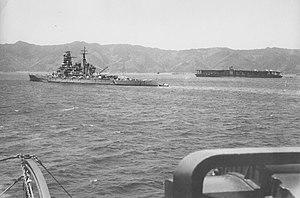
La classe Kongō est une série de quatre croiseurs de bataille de la Marine Impériale japonaise, conçue par l'architecte naval britannique Sir George Thurston, avant la Première Guerre mondiale. Le Kongō fut le dernier grand navire de guerre japonais à être construit en dehors du Japon. Il a servi de modèle pour les trois autres unités de la classe, qui ont été construites dans des chantiers japonais. Ils ont subi des transformations importantes entre les deux guerres mondiales, et ont eu l'activité militaire la plus importante des grands navires porte-canons japonais, leur vitesse supérieure à celle des cuirassés japonais des classes suivantes, Fusō et Nagatō, les ont amené à accompagner les porte-avions de Pearl Harbor à Midway. Aucun n'a survécu à la Seconde Guerre mondiale, deux ont été perdus devant Guadalcanal, en novembre 1942, et les deux autres ont été détruits entre novembre 1944 et juillet 1945.